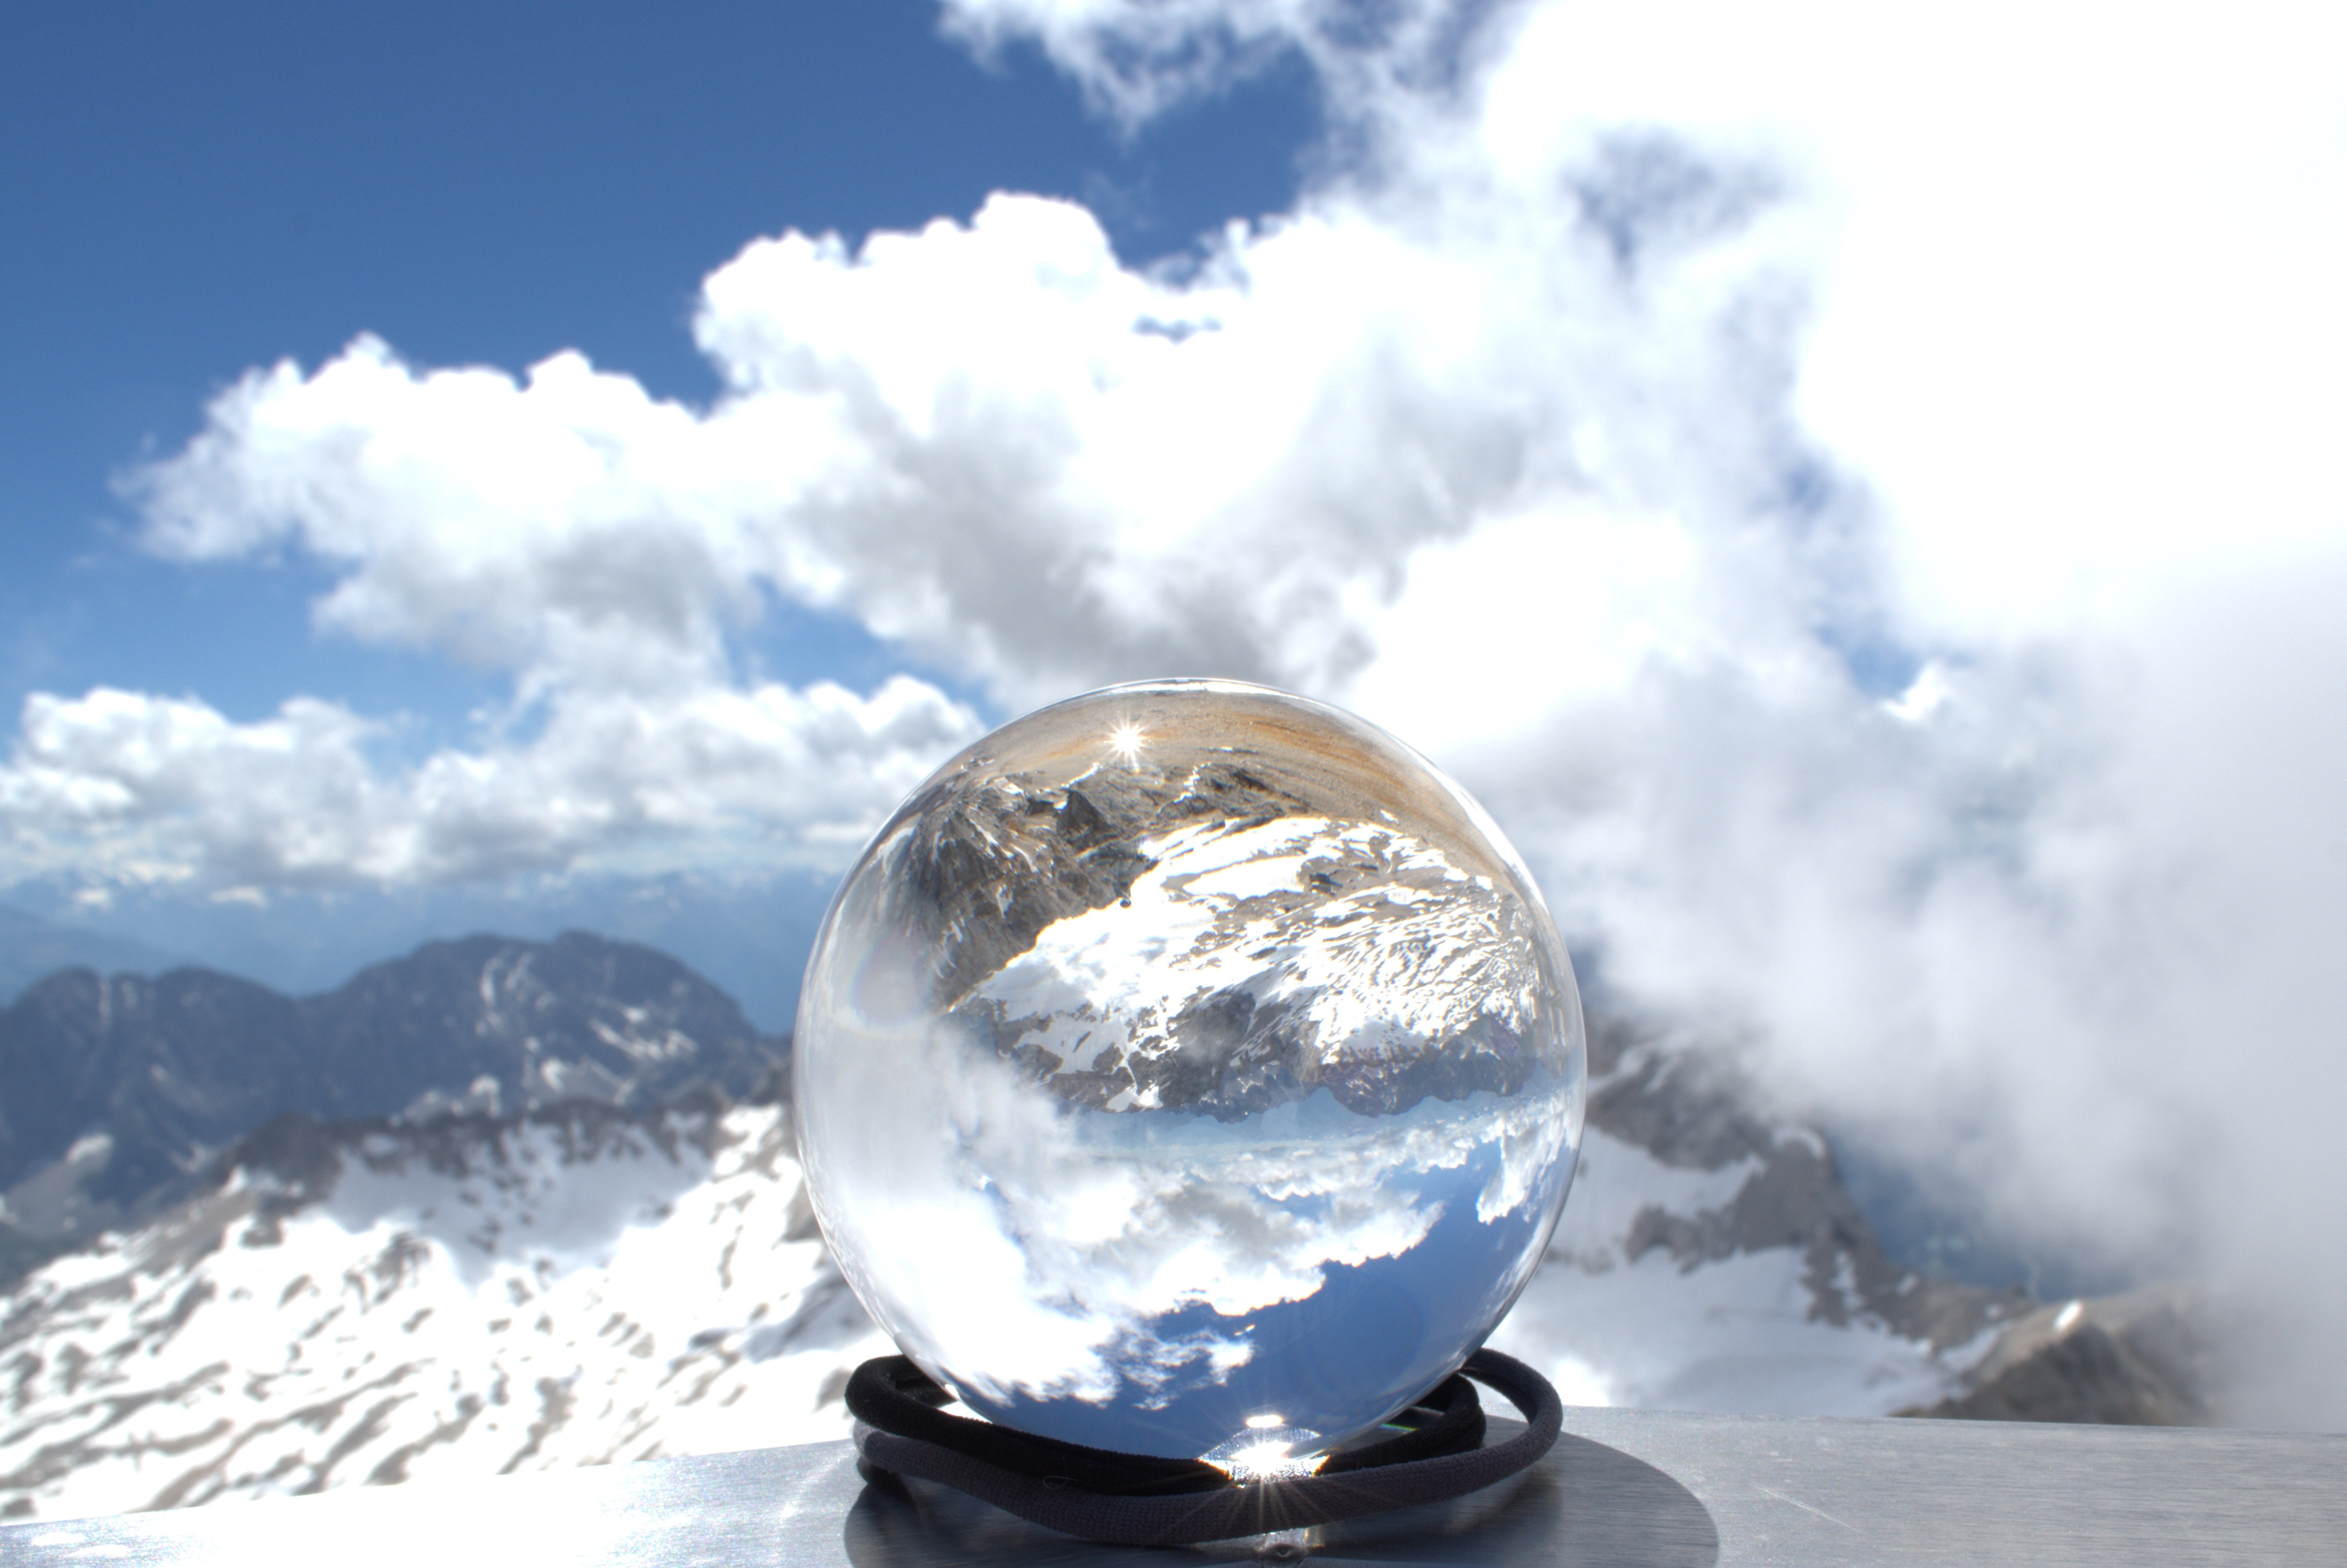
outdoor, mountain, snow, winter, sky, sunlight, view, atmosphere, ice, reflection, glacier, weather, holiday, rest, relaxation, earth, mountains, zugspitze, silent, glass ball, freezing, garmisch, globe image, mountain pass, far right, rock rocks, eastern alps, wetterstein mountains, atmosphere of earth